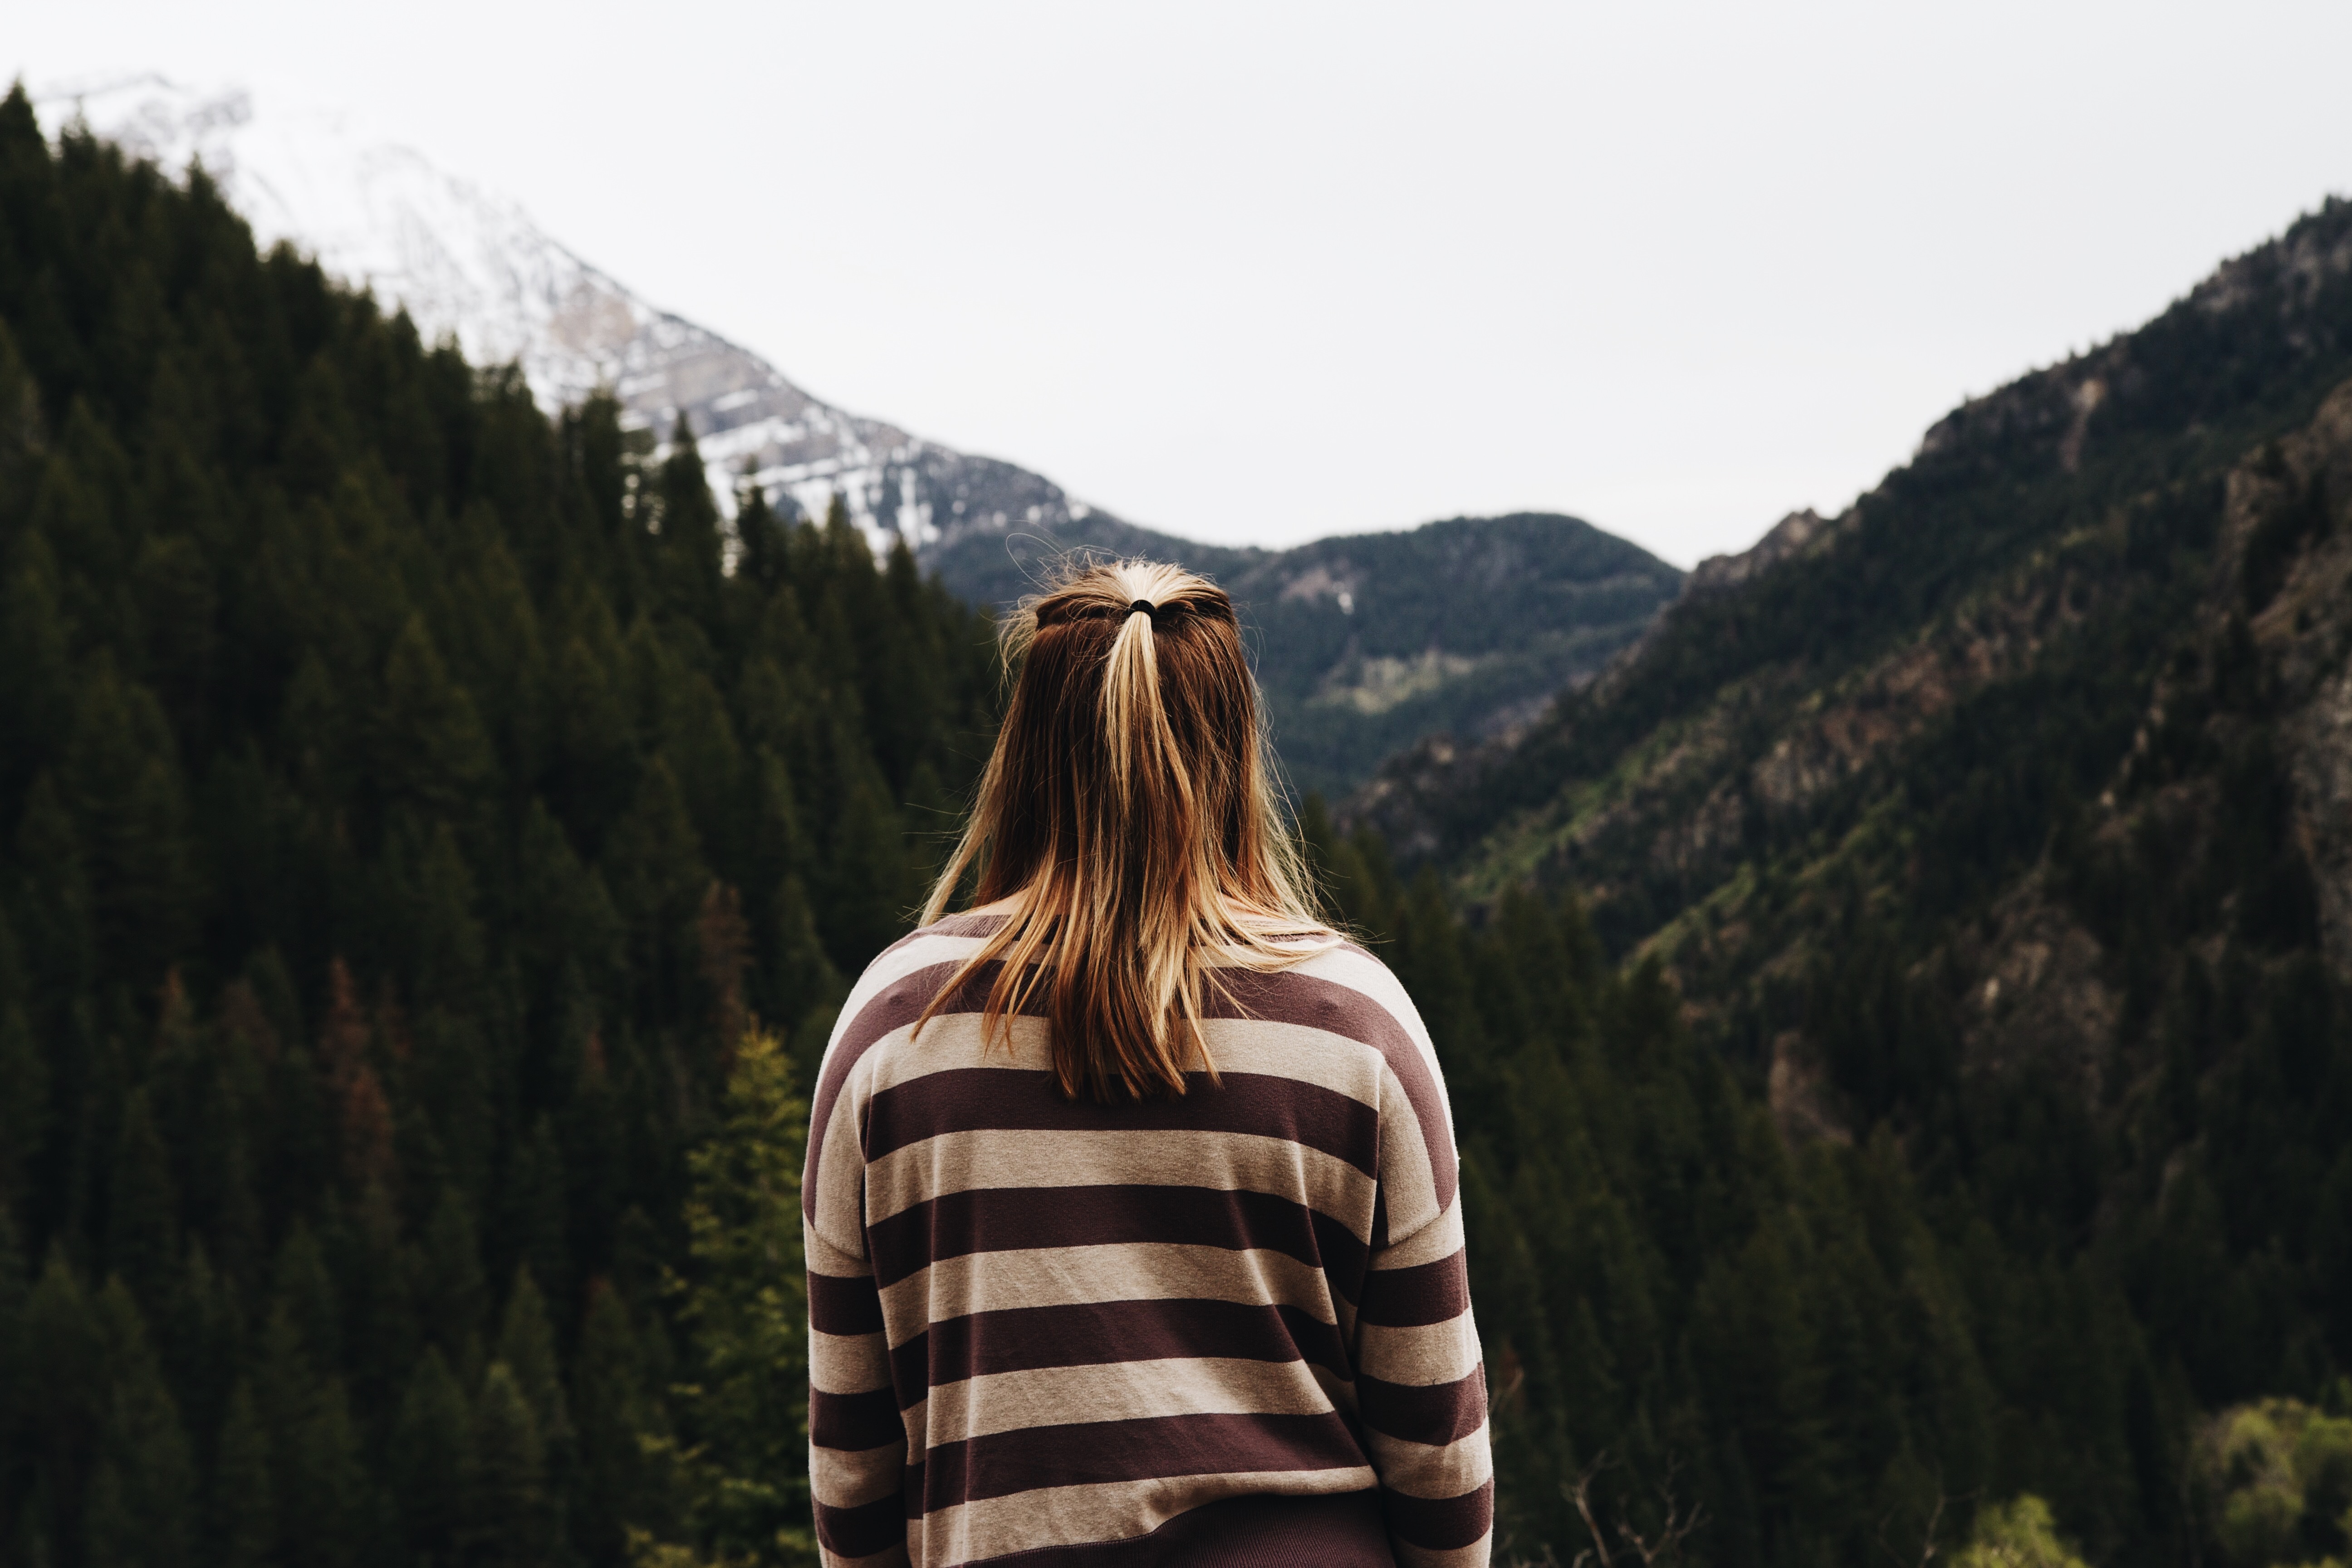
tree, nature, forest, rock, wilderness, walking, mountain, girl, woman, hiking, sunlight, adventure, mountainous landforms